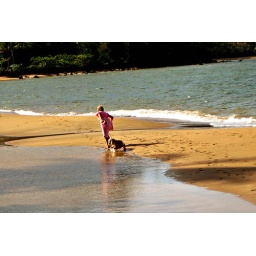
A little girl and her dog enjoying a late afternoon run on the beach in Hawaii.